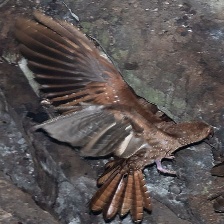
Species: OILBIRD
Scientific name: STEATORNIS CARIPENSIS